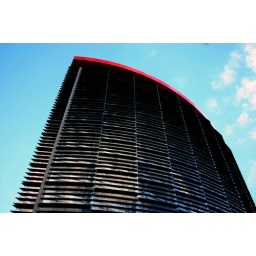
Main tower of the Dexia building in Esch/Belval, Luxembourg